Ukrainian Baroque

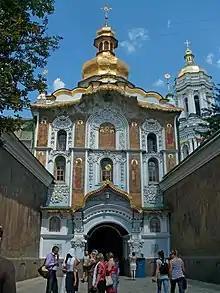
Holy Trinity Church

Baroque sculptor Johann Georg Pinsel, who was active during the mid-18th century in Galicia, was the subject of a special exhibition at the Louvre in Paris in 2012–2013. Pinsel, which demonstrated a unique, masterful expressiveness of form and a highly personal characterization of drapery is now recognized as a leading figure in European Baroque sculpture. Italian Baroque architect Bartolomeo Rastrelli, who is best known for designing the Winter Palace in Saint Petersburg and Catherine Palace in Tsarskoe Selo, also made contributions to the Ukrainian Baroque style, designing St. Andrew's Church and Mariinskyi Palace in Kyiv. The palace is now used as the official residence of the President of Ukraine. Galician architect Bernard Meretyn designed the ornate St. George's Cathedral, Lviv, used as a mother church by the Ukrainian Greek Catholic Church.